The Talons of Weng-Chiang

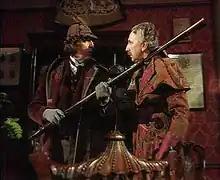
The Doctor (Tom Baker) and Professor Litefoot (Trevor Baxter)

A Robert Banks Stewart story outline called "The Foe from the Future" inspired elements of this serial. "The Foe from the Future" was adapted by Big Finish Productions as an audio play in 2012. Working titles for this story included "The Talons of Greel". This was the final "Doctor Who" story produced by Philip Hinchcliffe. His successor, Graham Williams, sat in on this story's production. This story featured John Nathan-Turner's first work as an uncredited production unit manager on the series, with the credit going to Chris D'Oyly-John. Nathan-Turner would become the series' regular production unit manager under Williams and succeed Williams as the show's producer from 1980 to 1989.